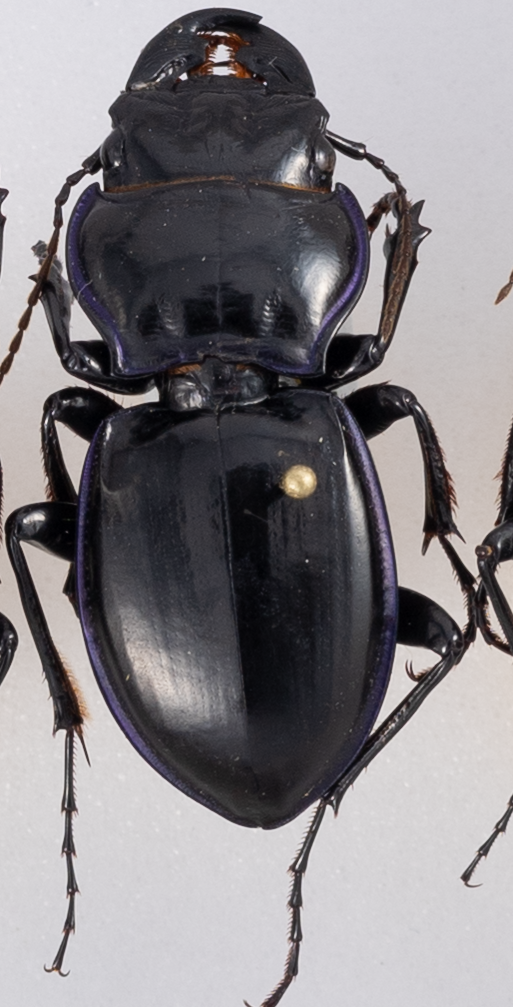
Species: Pasimachus punctulatus
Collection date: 2017-07-11 04:00:00
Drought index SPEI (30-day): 0.552
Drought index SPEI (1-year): -0.71
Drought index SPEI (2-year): -0.572